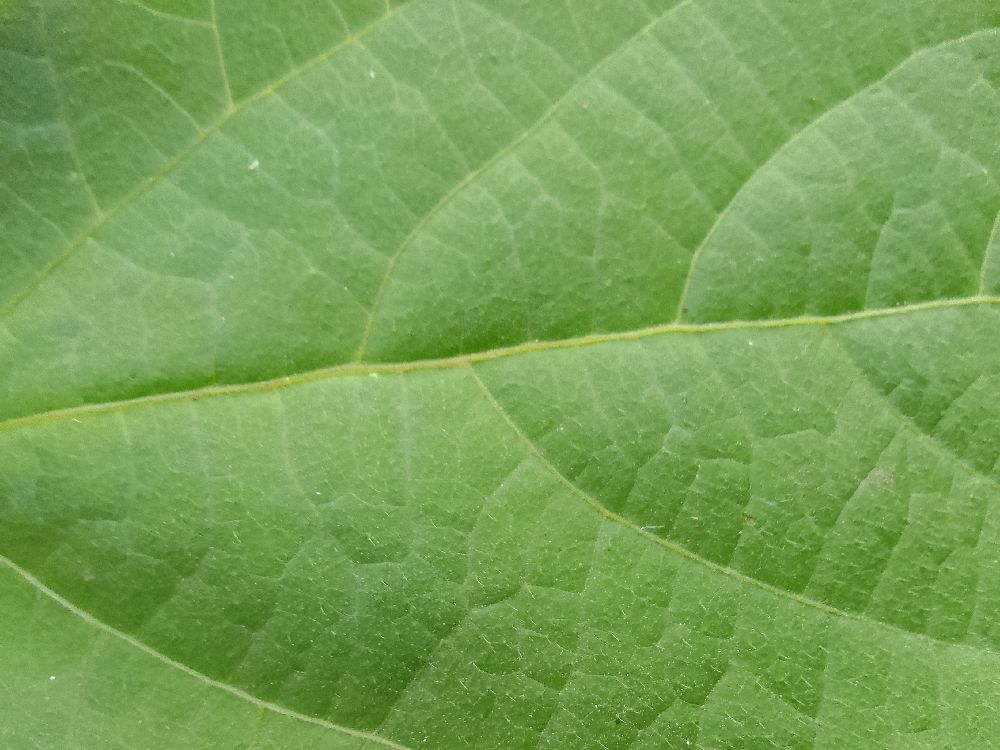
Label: healthy